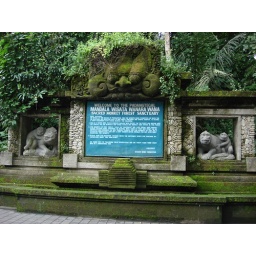
monkey forest in Ubud